North Carolina State Fair

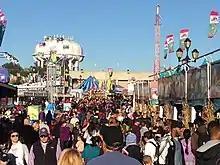
The fair midway, 2015

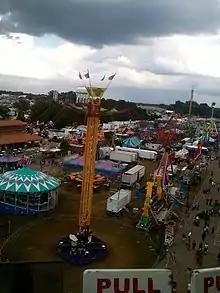
Midway view from Ferris wheel

Hamid ran the fair until 1937, when W. Kerr Scott, the new state commissioner of agriculture, convinced the legislature to make the fair a division of the North Carolina Department of Agriculture. When Kerr ran for office, part of his platform was to return the fair to state oversight. Since 1937, the fair is part of the Department of Agriculture, now the North Carolina Department of Agriculture and Consumer Services.